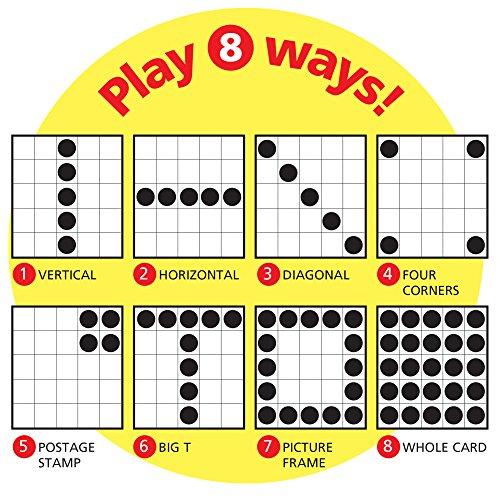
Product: Parts of Speech Bingo Game
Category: Toys & Games | Games & Accessories | Board Games
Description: Players learn to identify and define eight parts of speech Traditional 5 x 5 grid format can be played eight ways to meet the needs of learners of all abilities Set includes: 36 playing cards, over 700 chips, caller's mat and cards, and a sturdy storage box Fun for large or small group use Ideal for teaching: 3rd Grade to 8th Grade Ages 8 to 13.
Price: $10.66
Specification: ProductDimensions:7.1x9.8x1.3inches|ItemWeight:0.8ounces|ShippingWeight:1.3pounds(Viewshippingratesandpolicies)|DomesticShipping:ItemcanbeshippedwithinU.S.|InternationalShipping:ThisitemcanbeshippedtoselectcountriesoutsideoftheU.S.LearnMore|ASIN:B0007P94OQ|Itemmodelnumber:T-6134|Manufacturerrecommendedage:9yearsandup